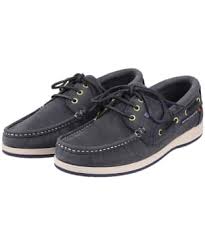
Label: Boat